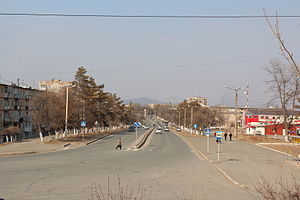
Bolsjoj Kamen
Bolsjoj Kamen var før en lukket by, der ligger helt syd i Primorskij kraj i Rusland. Den ligger på østsiden af Ussuribugten. Indbyggertal: 38.394, 65.621, areal: 40 km².